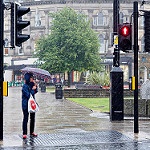
Scene: Outdoor